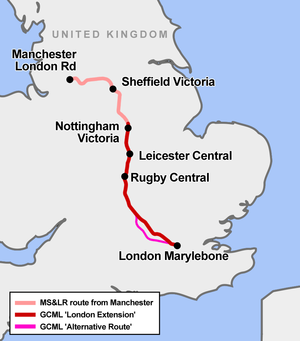
La Great Central Main Line, également connue sous le nom de London Extension du Great Central Railway, est une ancienne ligne de chemin de fer au Royaume-Uni. La ligne fut ouverte en 1899 pour relier Sheffield dans le nord de l'Angleterre, avec Londres et un éventuel tunnel sous la Manche en passant par Nottingham et Leicester.